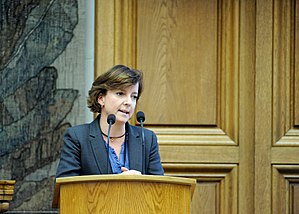
Karen Ellemann / Politiske karriere
Karen Ellemann på Folketingets talerstol ved Nordisk Råds møde i 2011.
Karen Ellemann Kloch er en dansk politiker. Ved regeringsomdannelsen 28. november 2016 blev hun udnævnt til minister for ligestilling og minister for nordisk samarbejde. Hun er desuden medlem af Folketinget for Venstre i Brøndbykredsen. Hun var miljøminister og minister for nordisk samarbejde 23. februar 2010 - 3. oktober 2011 og social- og indenrigsminister 28. juni 2015 - 28. november 2016.